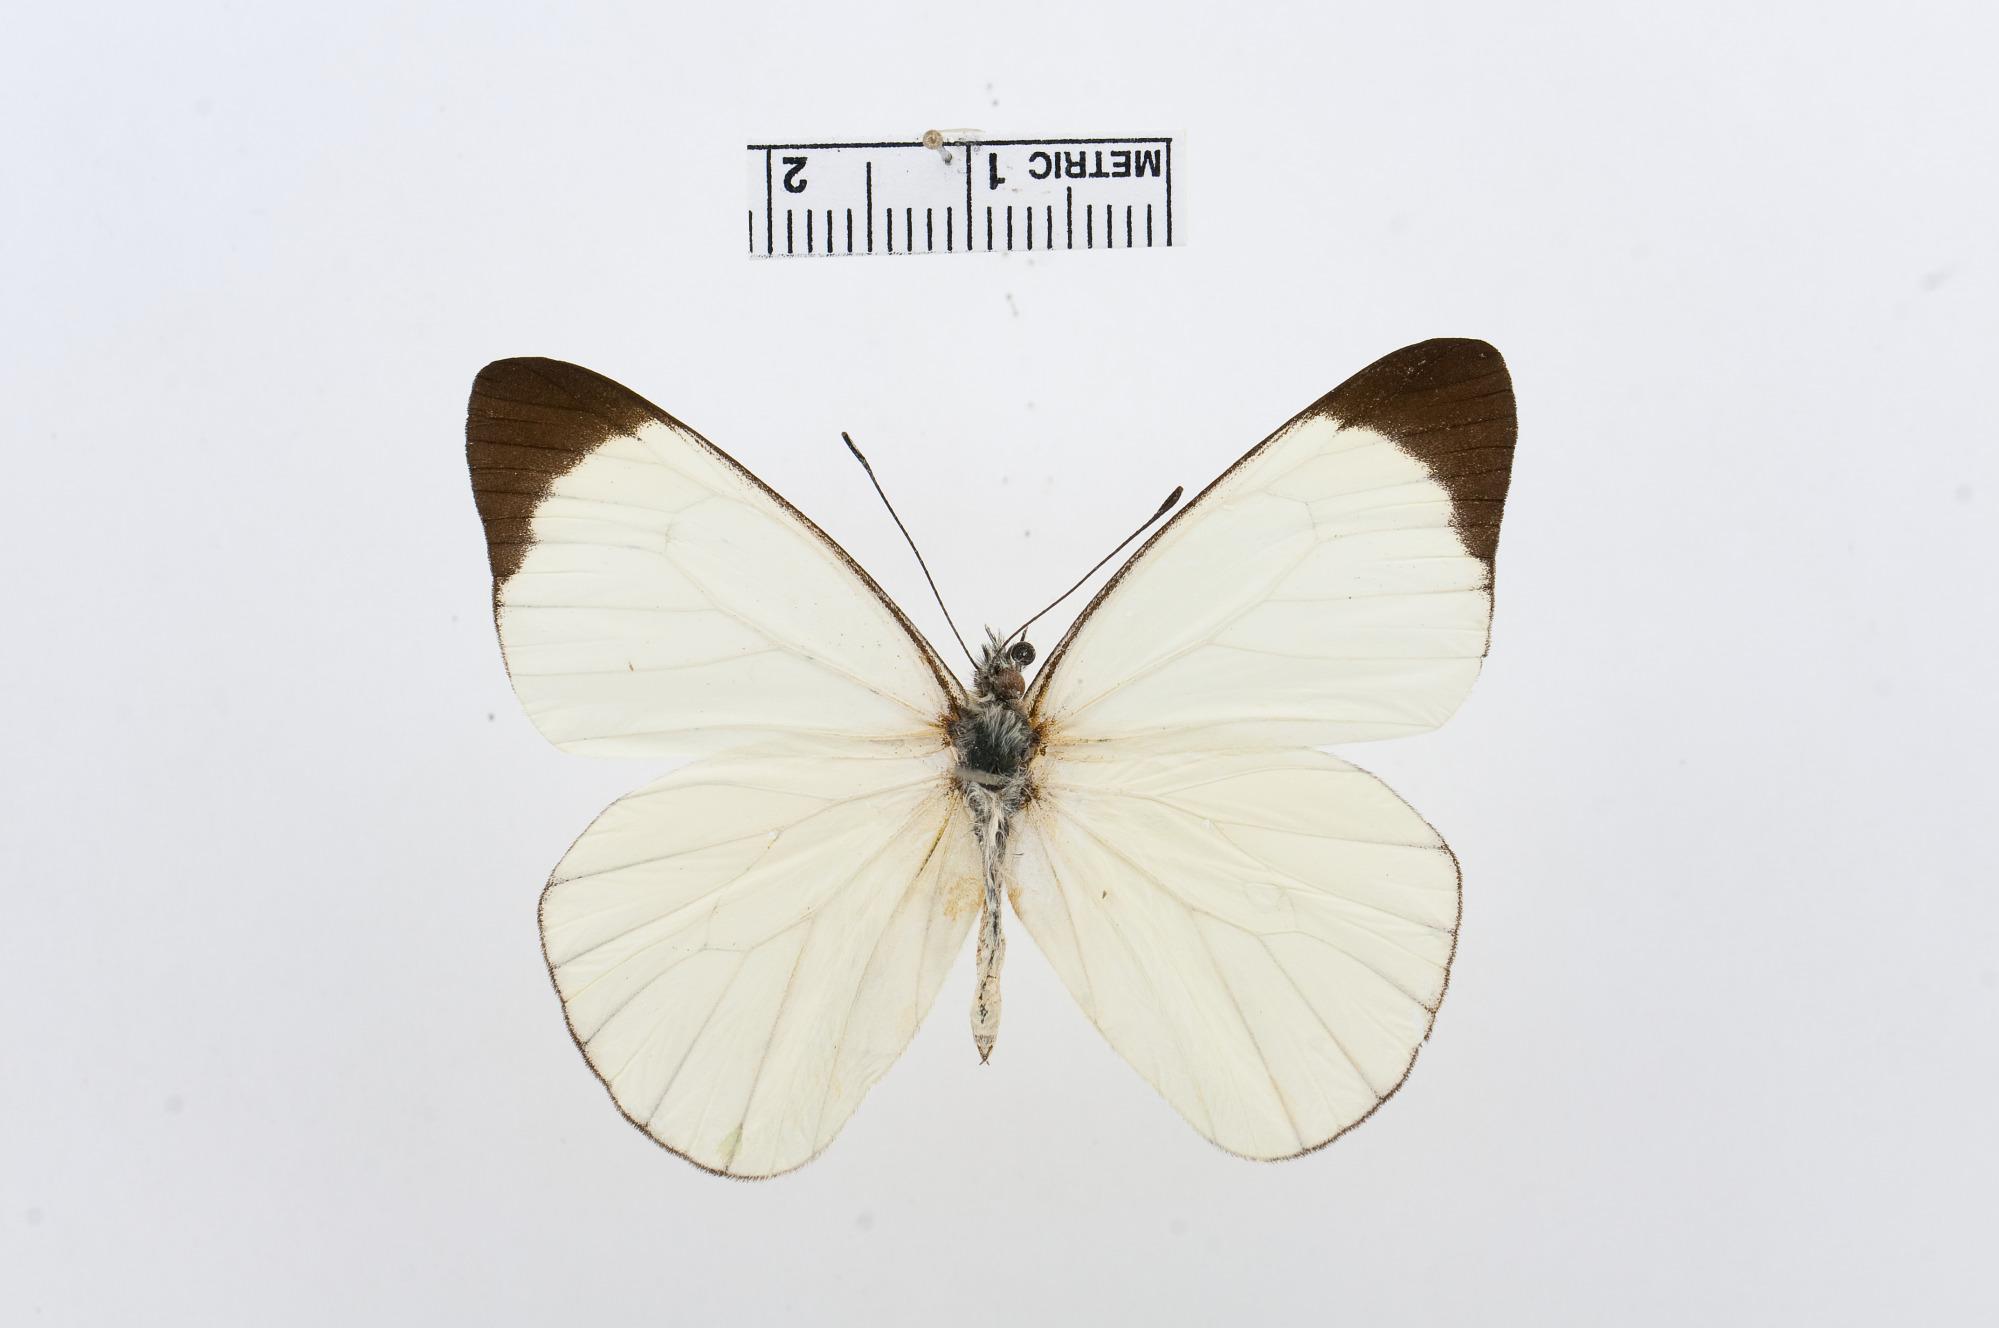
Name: Melete leucadia
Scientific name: Melete leucadia
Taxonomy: Animalia, Arthropoda, Hexapoda, Insecta, Lepidoptera, Pieridae, Pierinae